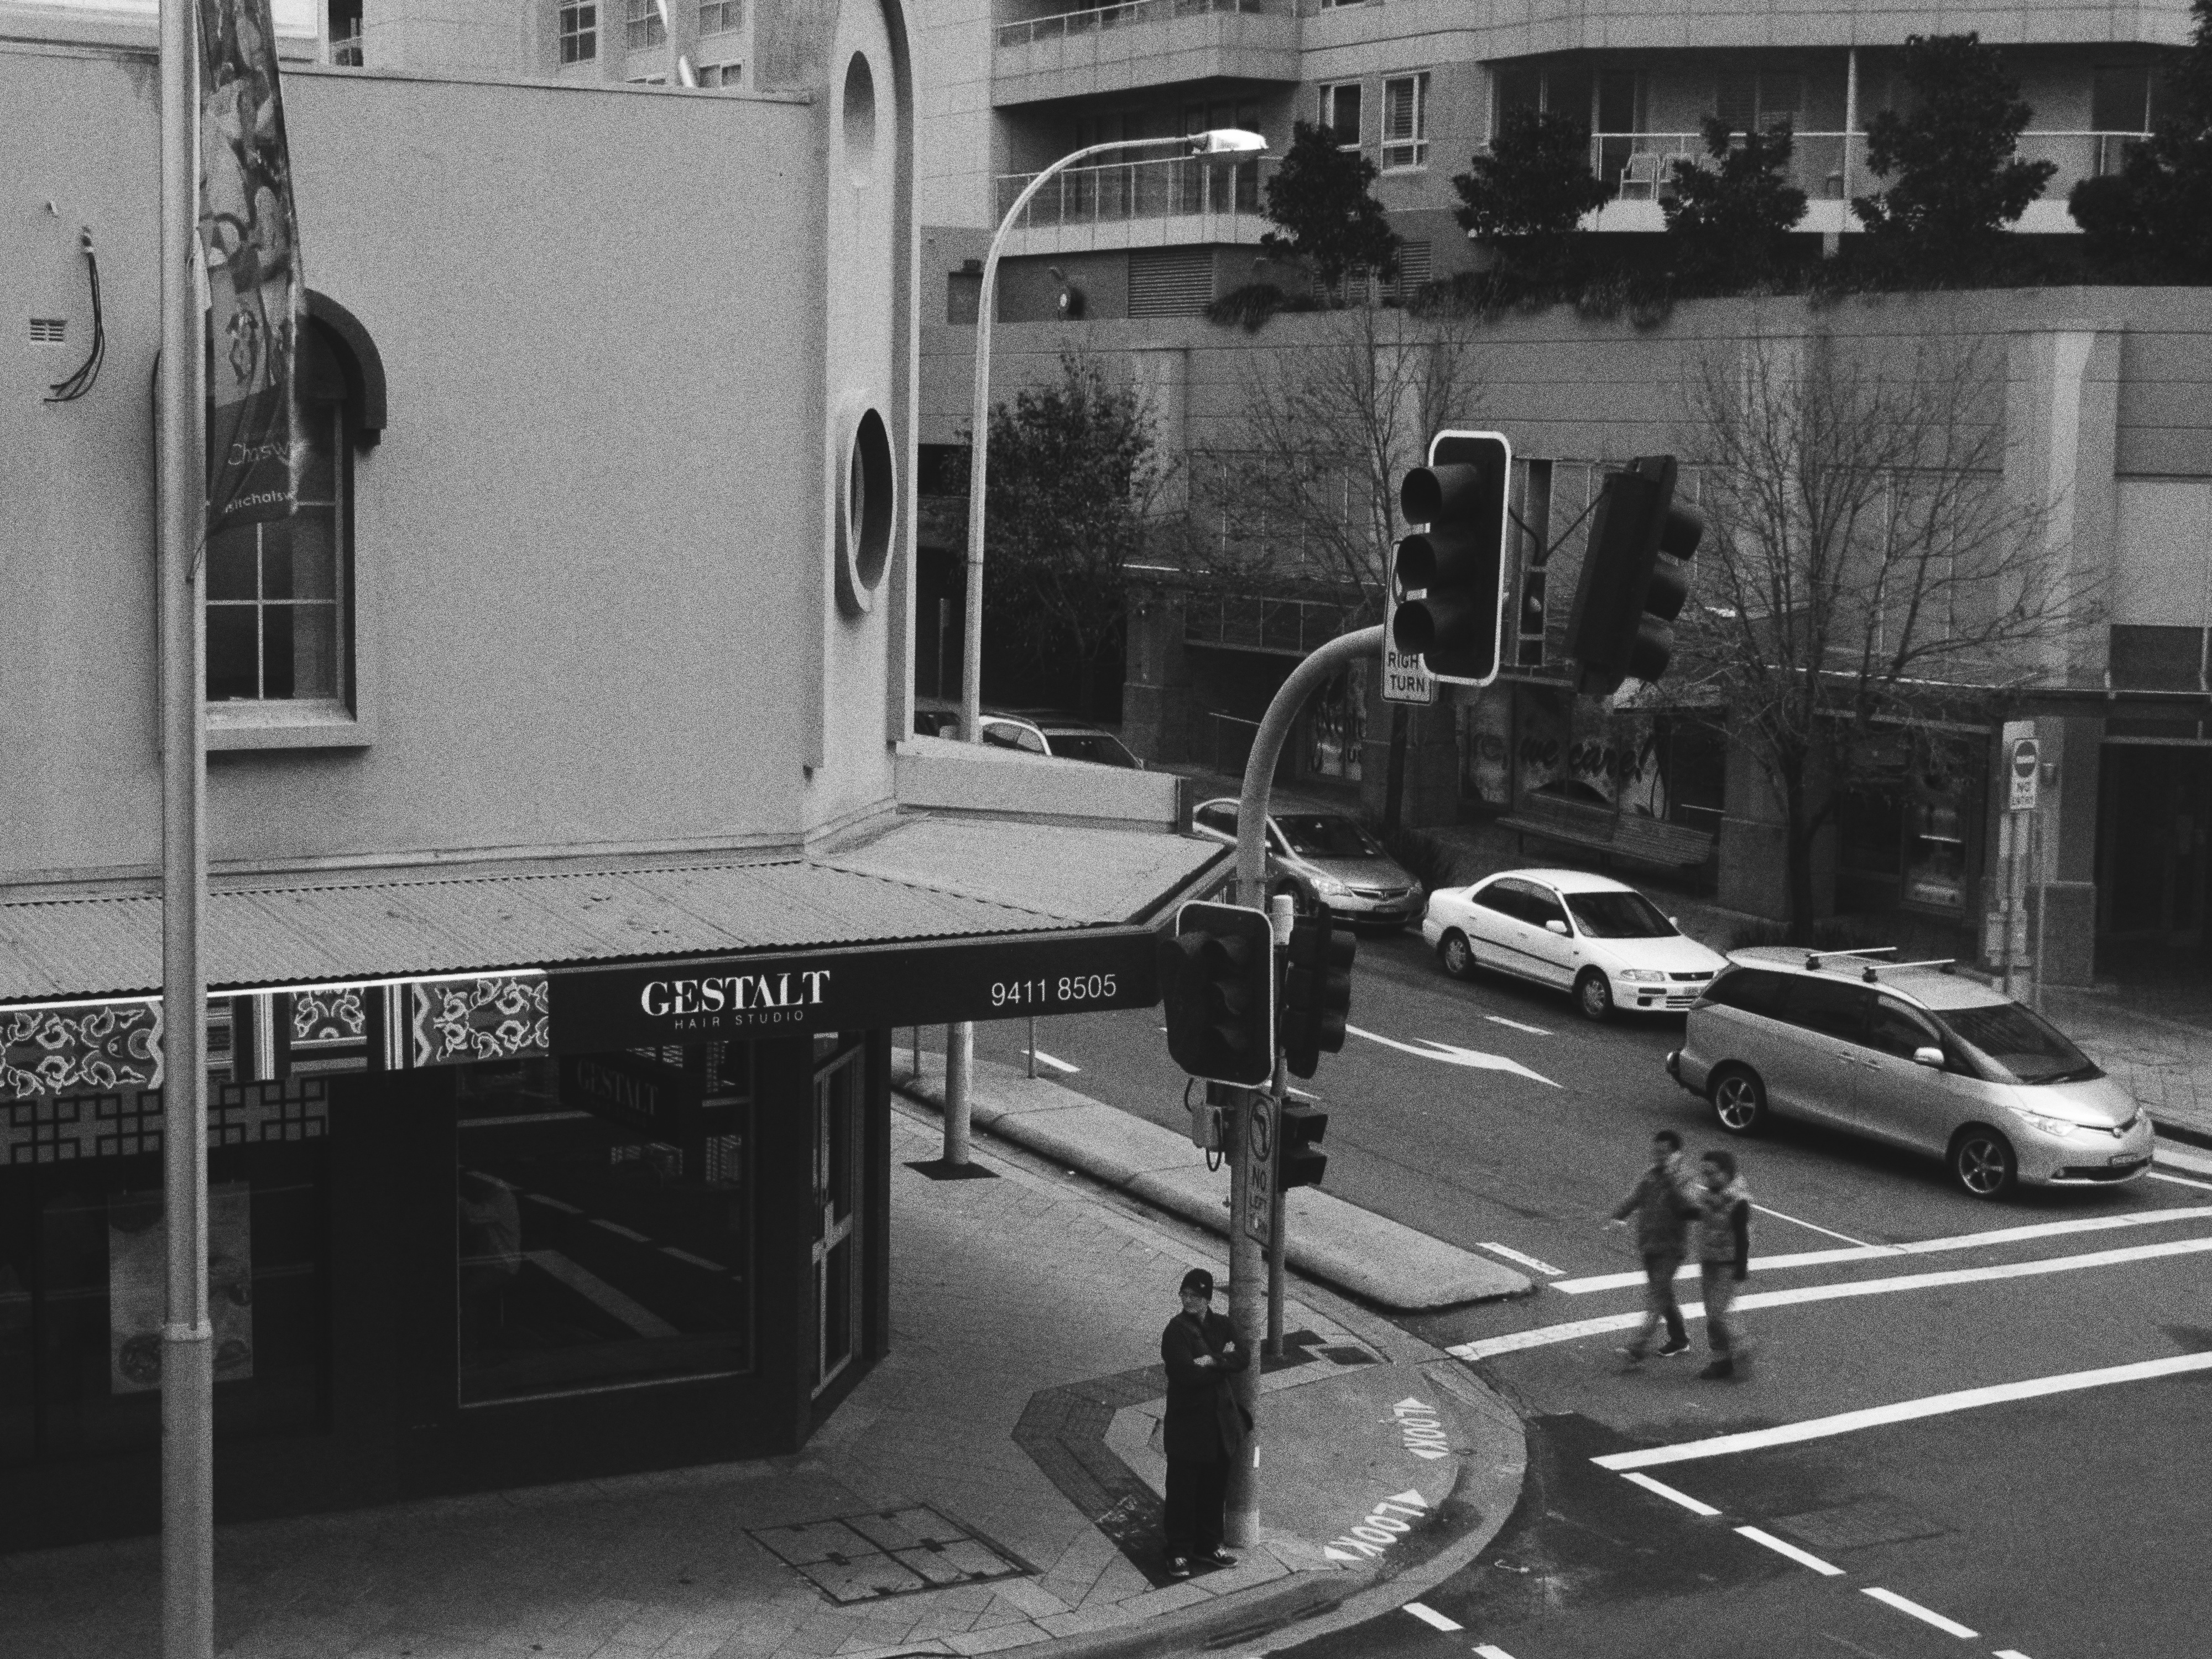
black and white, road, white, street, black, monochrome, infrastructure, shape, urban area, monochrome photography